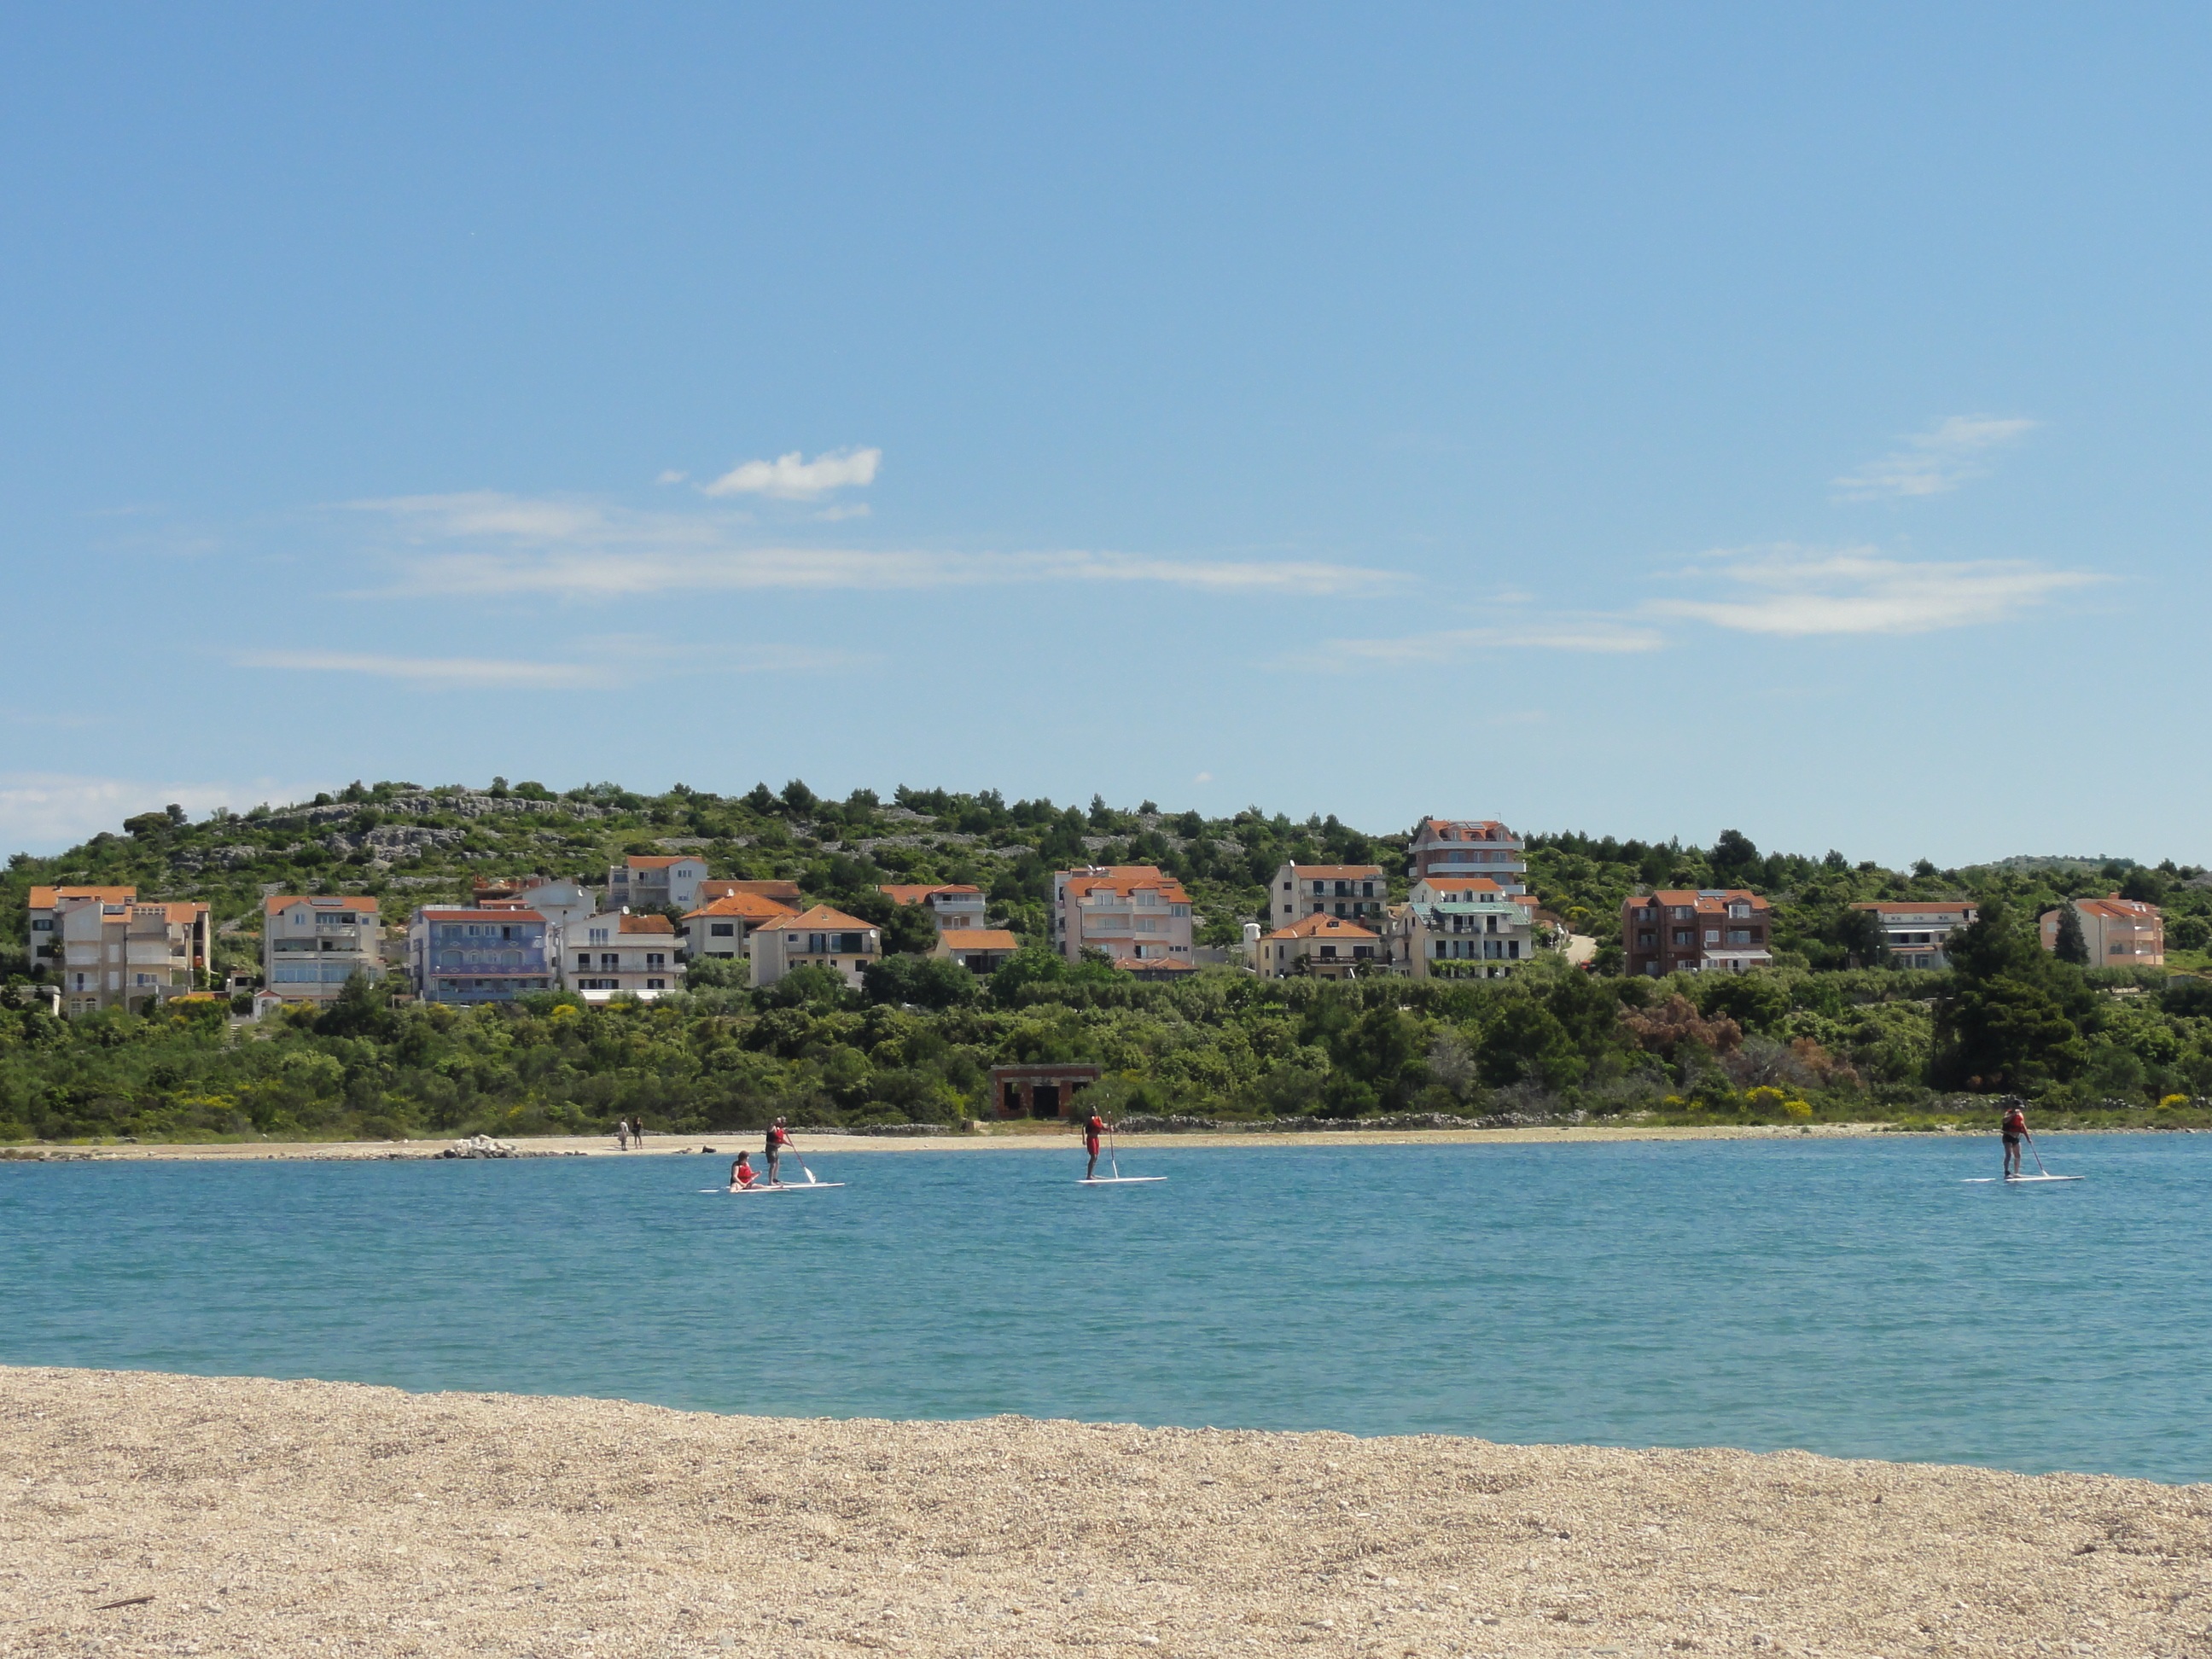
beach, landscape, sea, coast, water, nature, sand, ocean, shore, vacation, bay, body of water, croatia, cape